Jacques Ellul

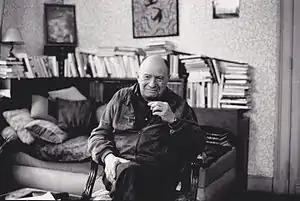
.

What many consider to be Ellul's most important work, "The Technological Society" (1964), was originally published in French as "La Technique: L'enjeu du siècle" (literally, "The Stake of the Century"). In it, Ellul set forth seven characteristics of modern technology that make efficiency a necessity: rationality, artificiality, automatism of technical choice, self-augmentation, monism, universalism, and autonomy. The rationality of technique enforces logical and mechanical organization through division of labor, the setting of production standards, etc. And it creates an artificial system which "eliminates or subordinates the natural world."